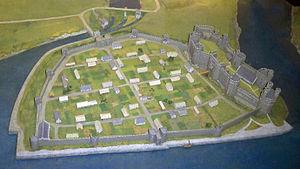
L'enceinte de Caernarfon est une muraille défensive médiévale protégeant la ville de Caernarfon, au pays de Galles.
Les châteaux forts et enceintes du roi Édouard Iᵉʳ dans l'ancienne principauté de Gwynedd sont un site du patrimoine mondial de l'UNESCO situé au pays de Galles. Il s'agit d'un ensemble de quatre places fortes fondées par le roi d'Angleterre Édouard Iᵉʳ dans l'ancien royaume de Gwynedd : le château de Beaumaris, le château de Harlech, le château de Caernarfon et le château de Conwy, ainsi que les enceintes des villes de Caernarfon et Conwy.
Le château de Caernarfon est un château fort situé à Caernarfon, dans les Galles du Nord, au Royaume-Uni. Le site abrite une motte castrale dès le XIᵉ siècle, mais c'est après la conquête du pays de Galles par le roi anglais Édouard Iᵉʳ, à la fin du XIIIᵉ siècle, que débute la construction du château actuel. Il s'agit d'une forteresse imposante, conçue comme un symbole de l'autorité anglaise sur une région nouvellement conquise.